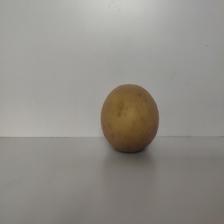
Size: Large